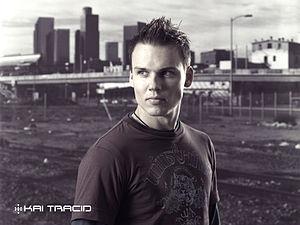
Kai Tracid, né Kai Franz le 17 janvier 1972 à Francfort-sur-le-Main, est un DJ et producteur de musique allemand. Son style musical de prédilection est la trance.